Gymnastics at the 1904 Summer Olympics – Men's parallel bars

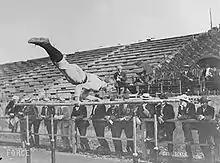
Parallel bars competition during 1904 Games.

The men's parallel bars was an artistic gymnastics event held as part of the gymnastics programme at the 1904 Summer Olympics. It was the second time the event was held at the Olympics. An unknown number of gymnasts competed, only five are known (all American). The competition was held on Friday, October 28, 1904. The event was won by George Eyser, with Anton Heida second and John Duha.